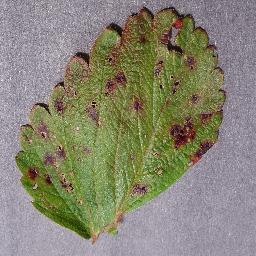
Label: Strawberry___Leaf_scorch